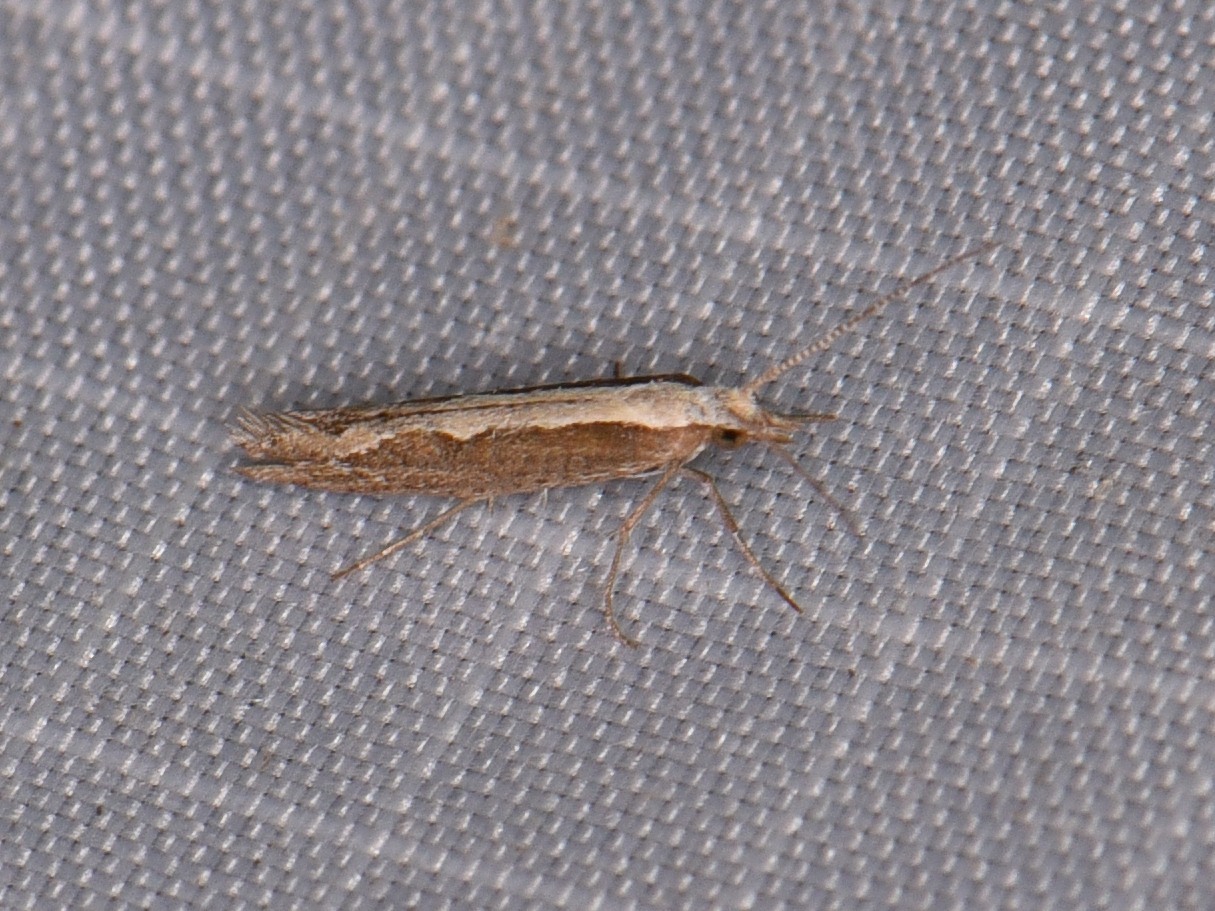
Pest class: diamondback_moth